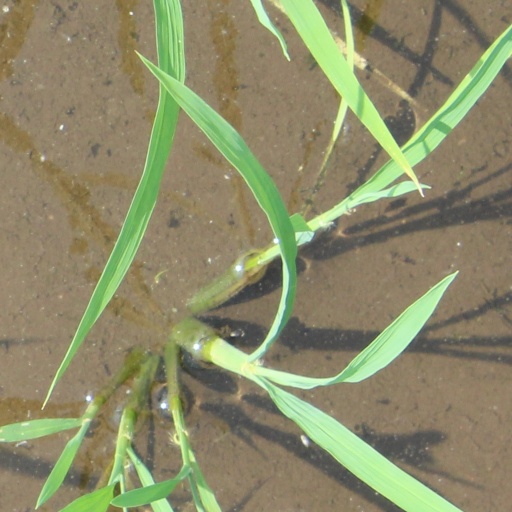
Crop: rice